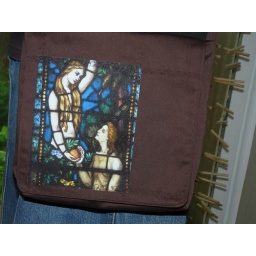
Adam and Eve - detail from stained glass in a church